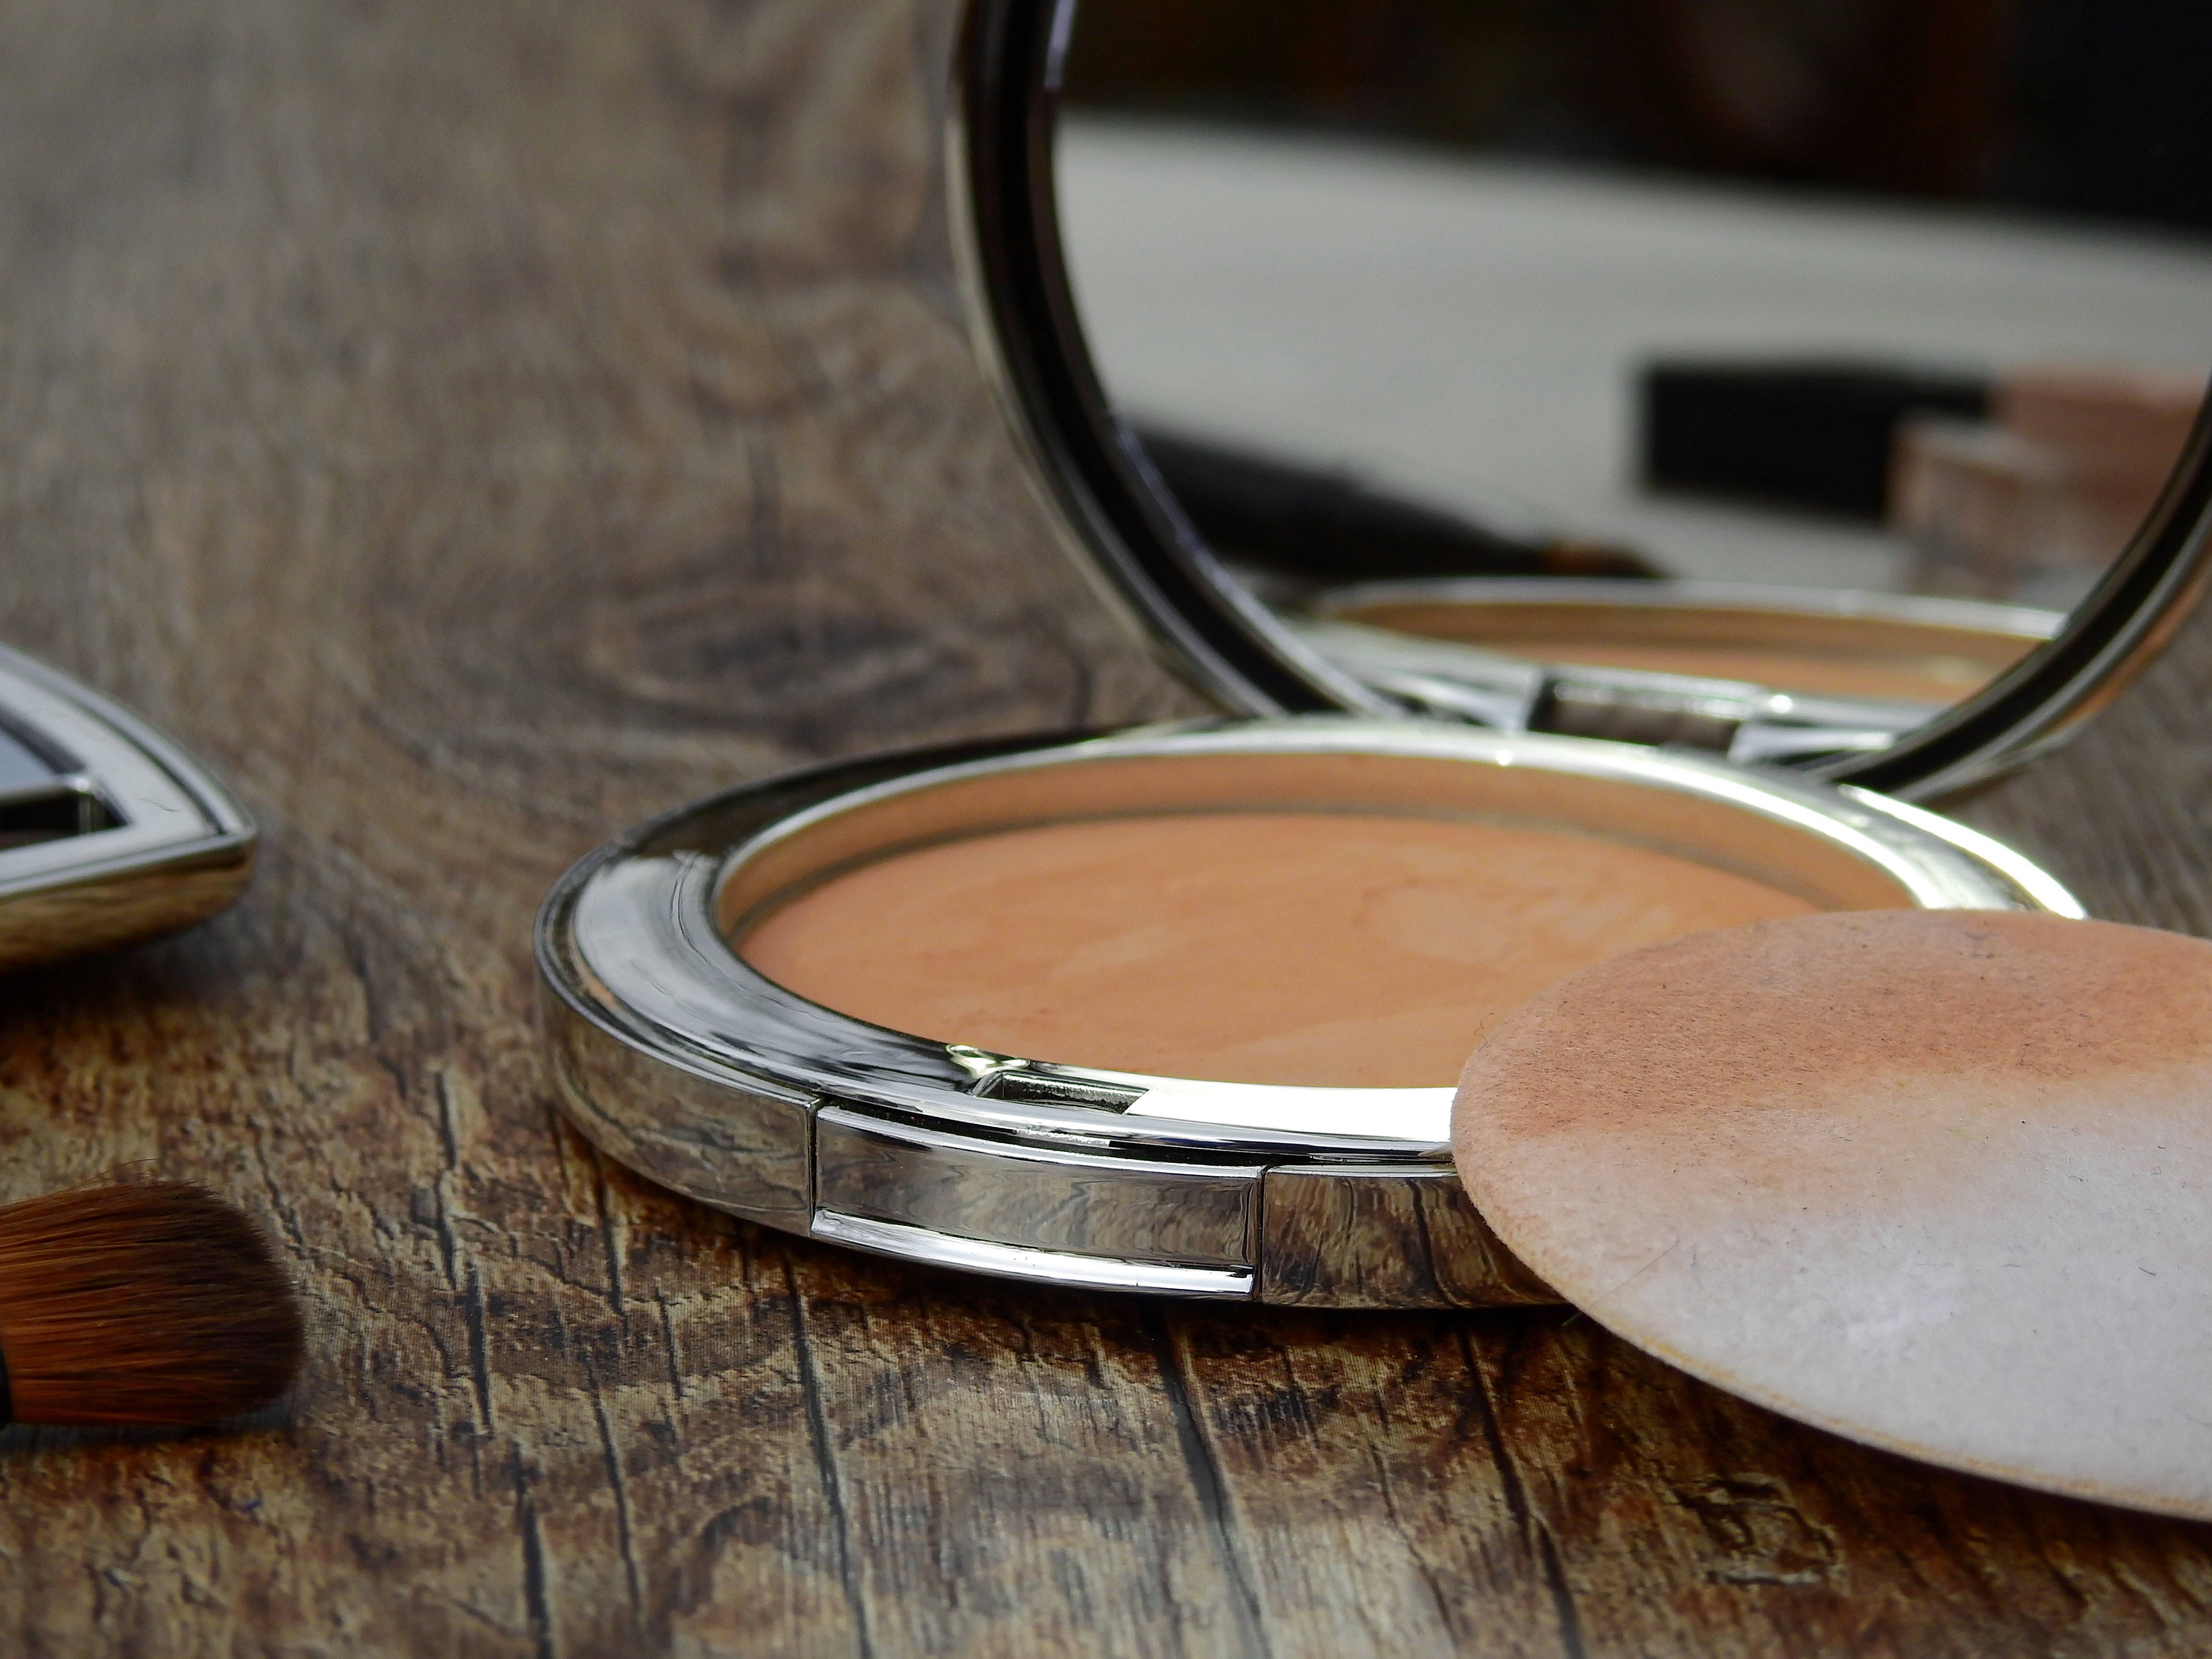
cosmetics, product, beauty, skin, face powder, brown, powder, beige, eye, Material property, eye shadow, Makeup mirror